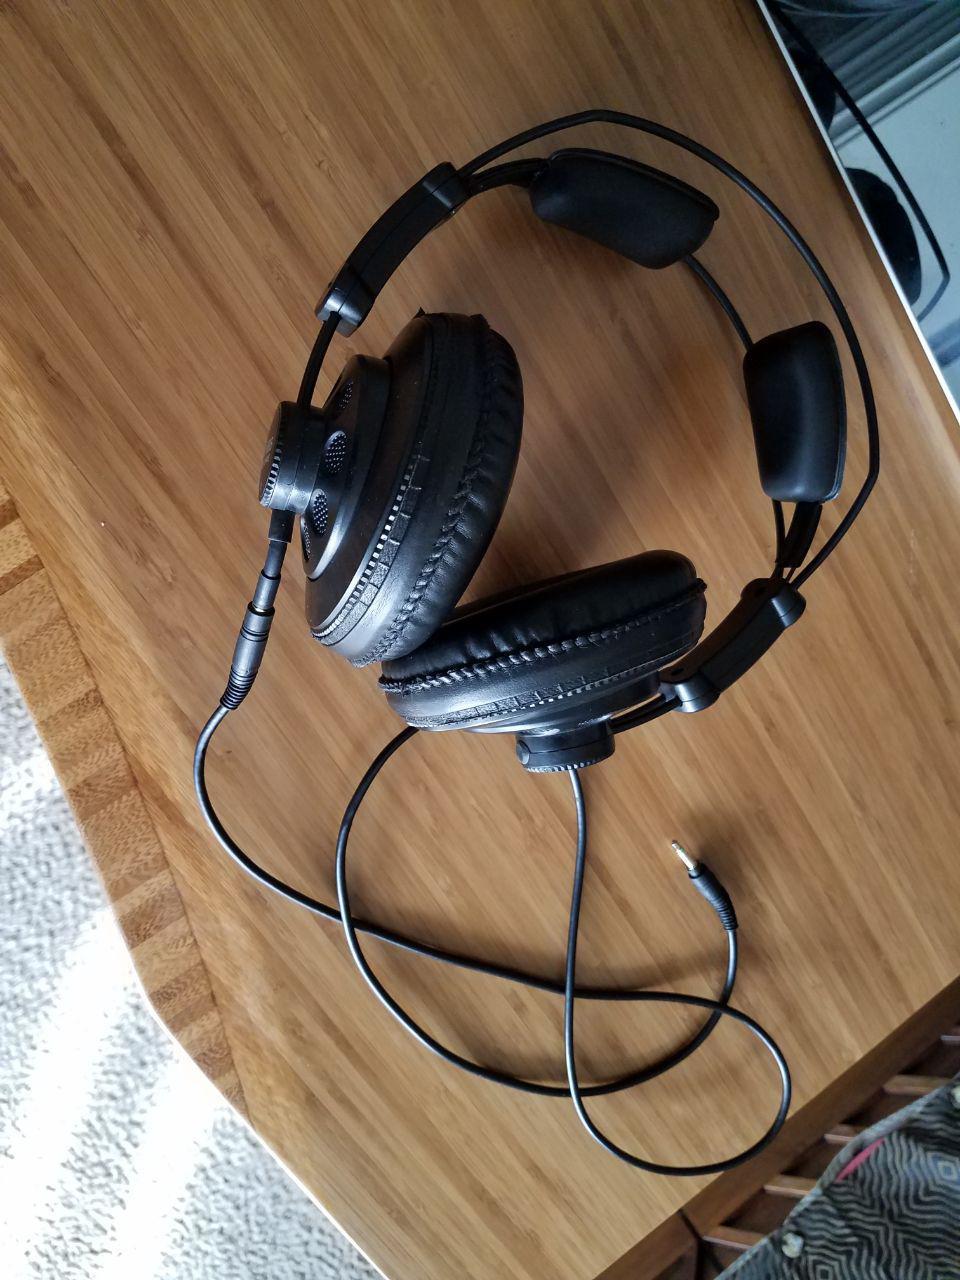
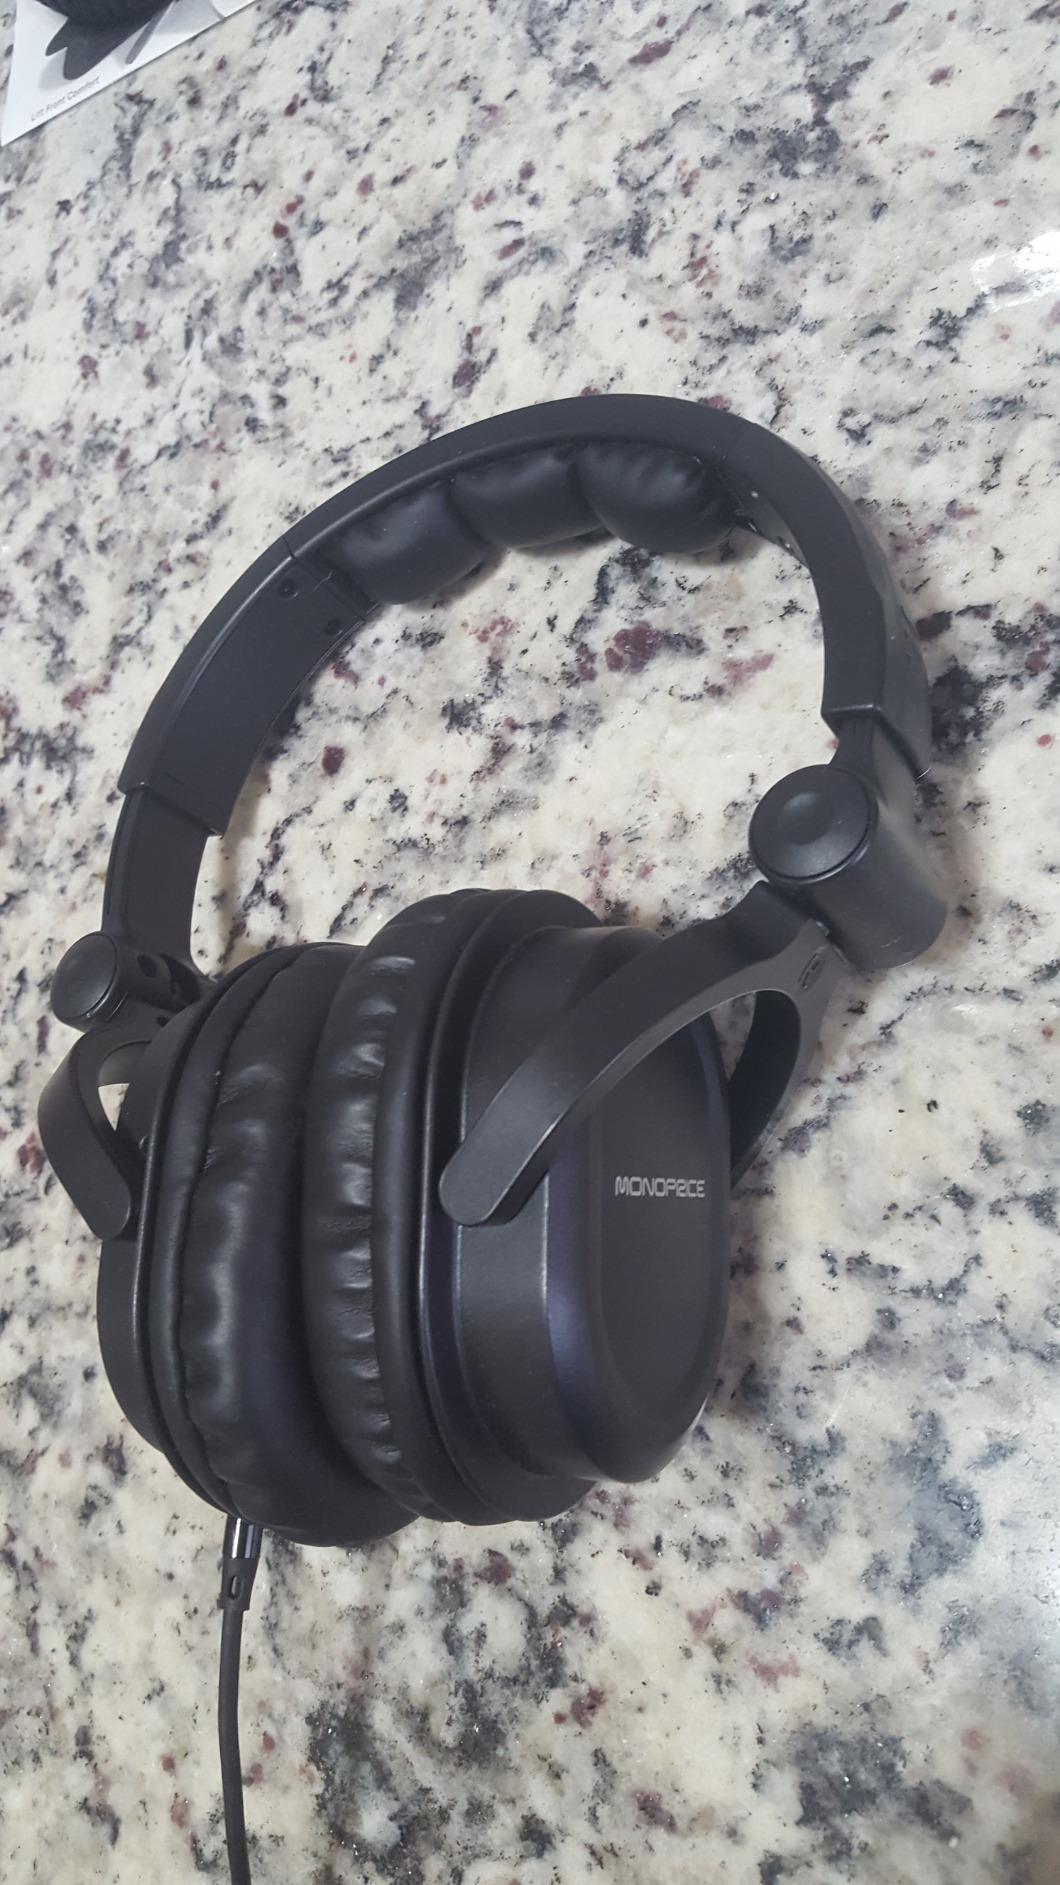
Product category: headphones
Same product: no